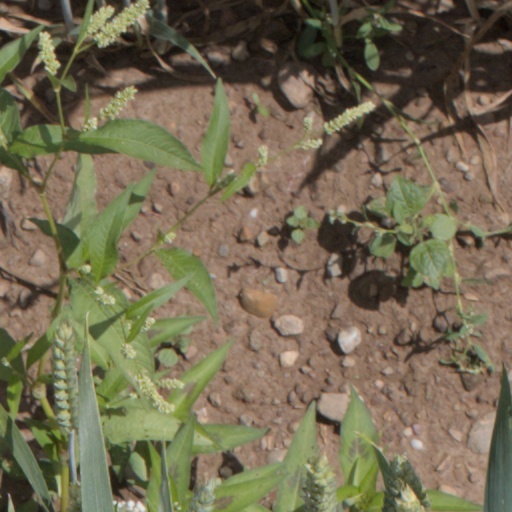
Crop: wheat